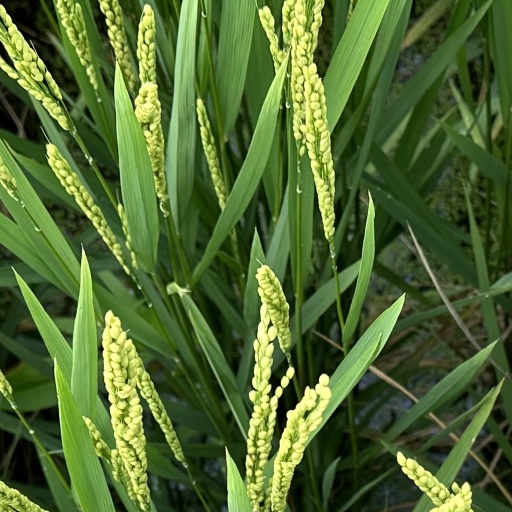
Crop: rice